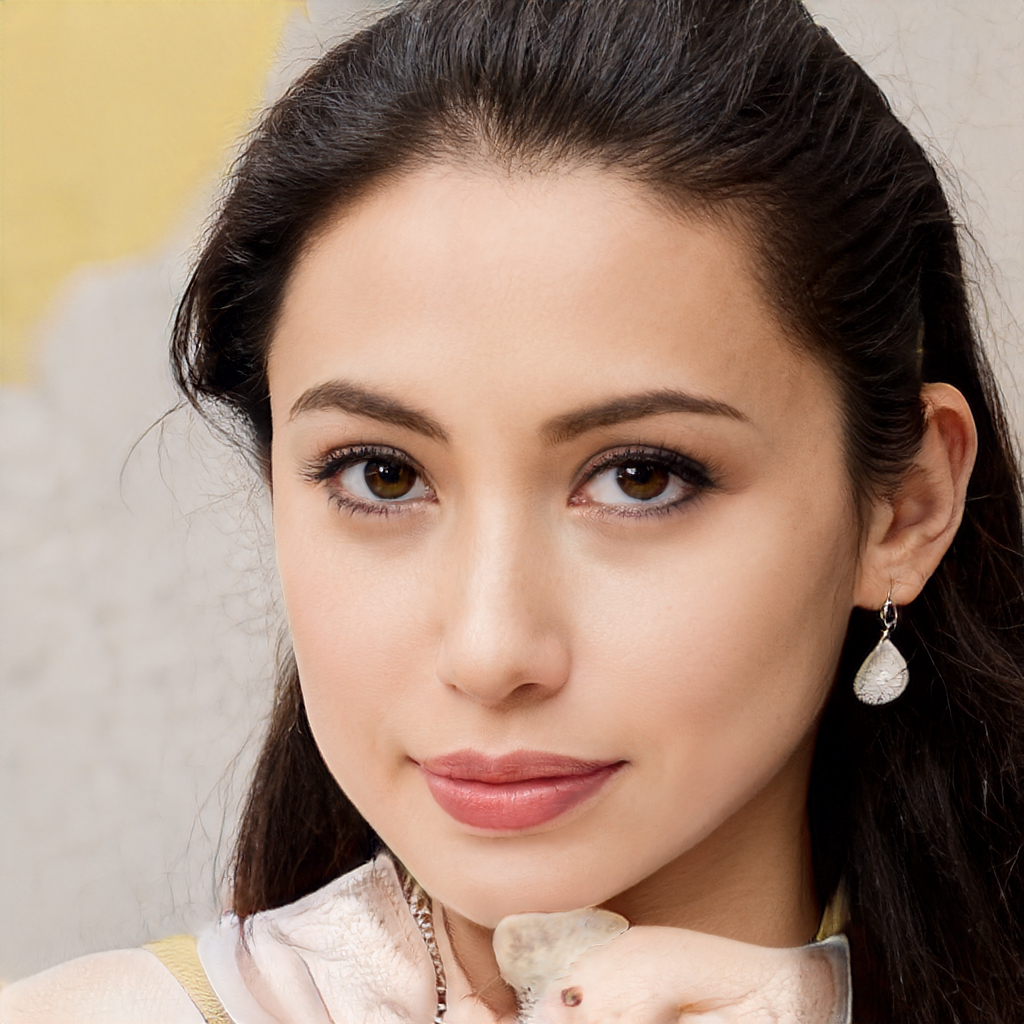
Gender: Female